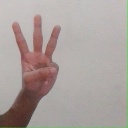
अक्षर: व